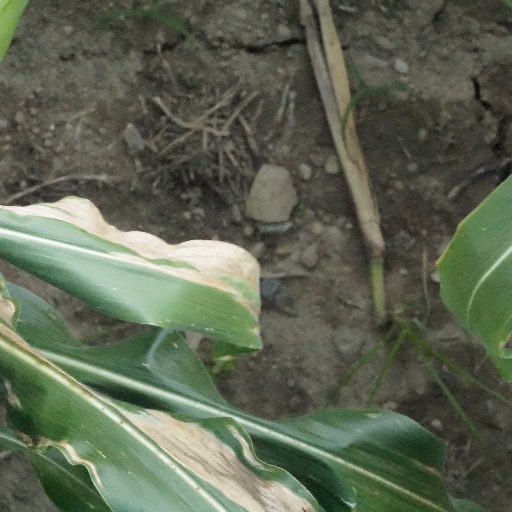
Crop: maize; corn